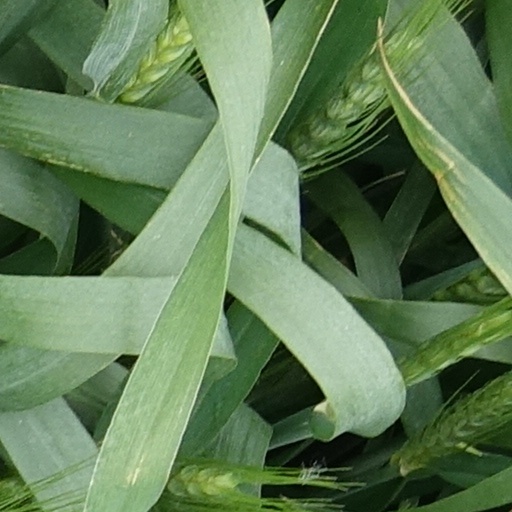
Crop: wheat